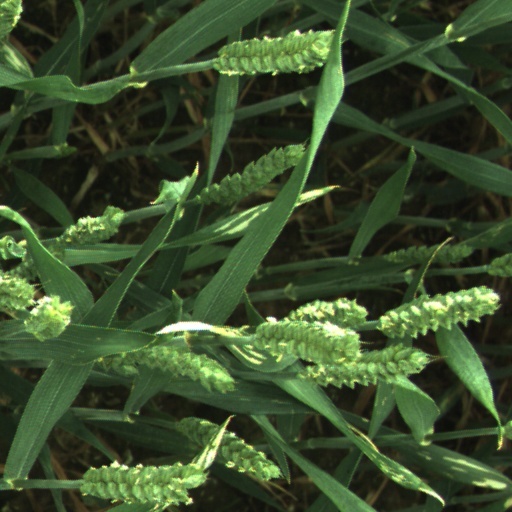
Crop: wheat